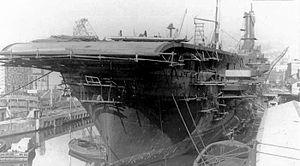
L'Aquila était un porte-avions italien converti à partir du paquebot transatlantique SS Roma pendant la Seconde Guerre mondiale. Sous la direction du général ingénieur Sigismondi, les travaux commencent en juillet 1941 et le bâtiment est presque entièrement reconstruit. Les travaux doivent durer 15 mois. En septembre 1943, lors de l'armistice, l'Aquila est achevé à 90 %. Sabordé par son équipage pour éviter sa capture par les Allemands, il est démantelé en 1952.